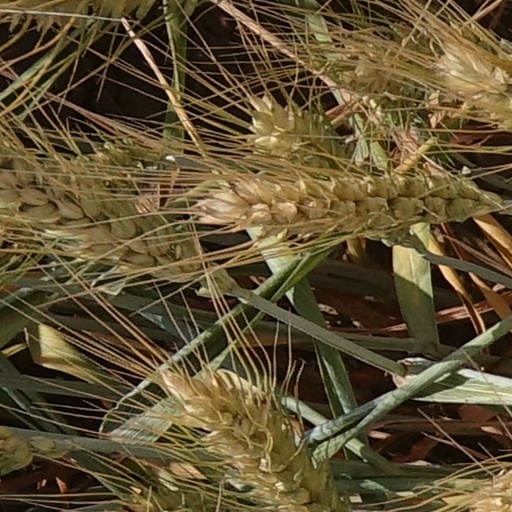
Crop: wheat